Creswick, Victoria

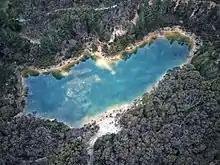
The iridescent blue of Creswick's Blue Waters lake: a former open cut mine that has been converted into a bush camping and 4WD enthusiast playground, September 2018

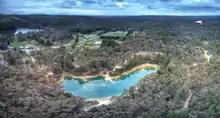
Aerial panorama of Blue Waters lake in Creswick, September 2018.

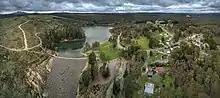
Aerial perspective of St Georges Lake in Creswick, September 2018.

The area was inhabited by the Dja Dja Wurrung people before white settlement. The pioneer white settlers were Henry, Charles and John Creswick, three brothers who started a large sheep station in 1842.